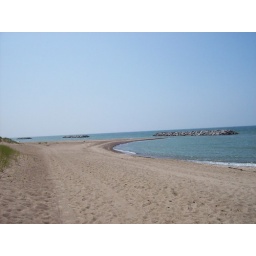
the beach at Presque Isle near the lighthouse